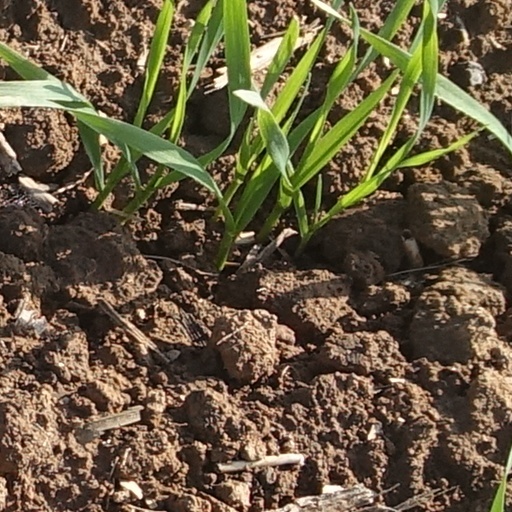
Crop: wheat